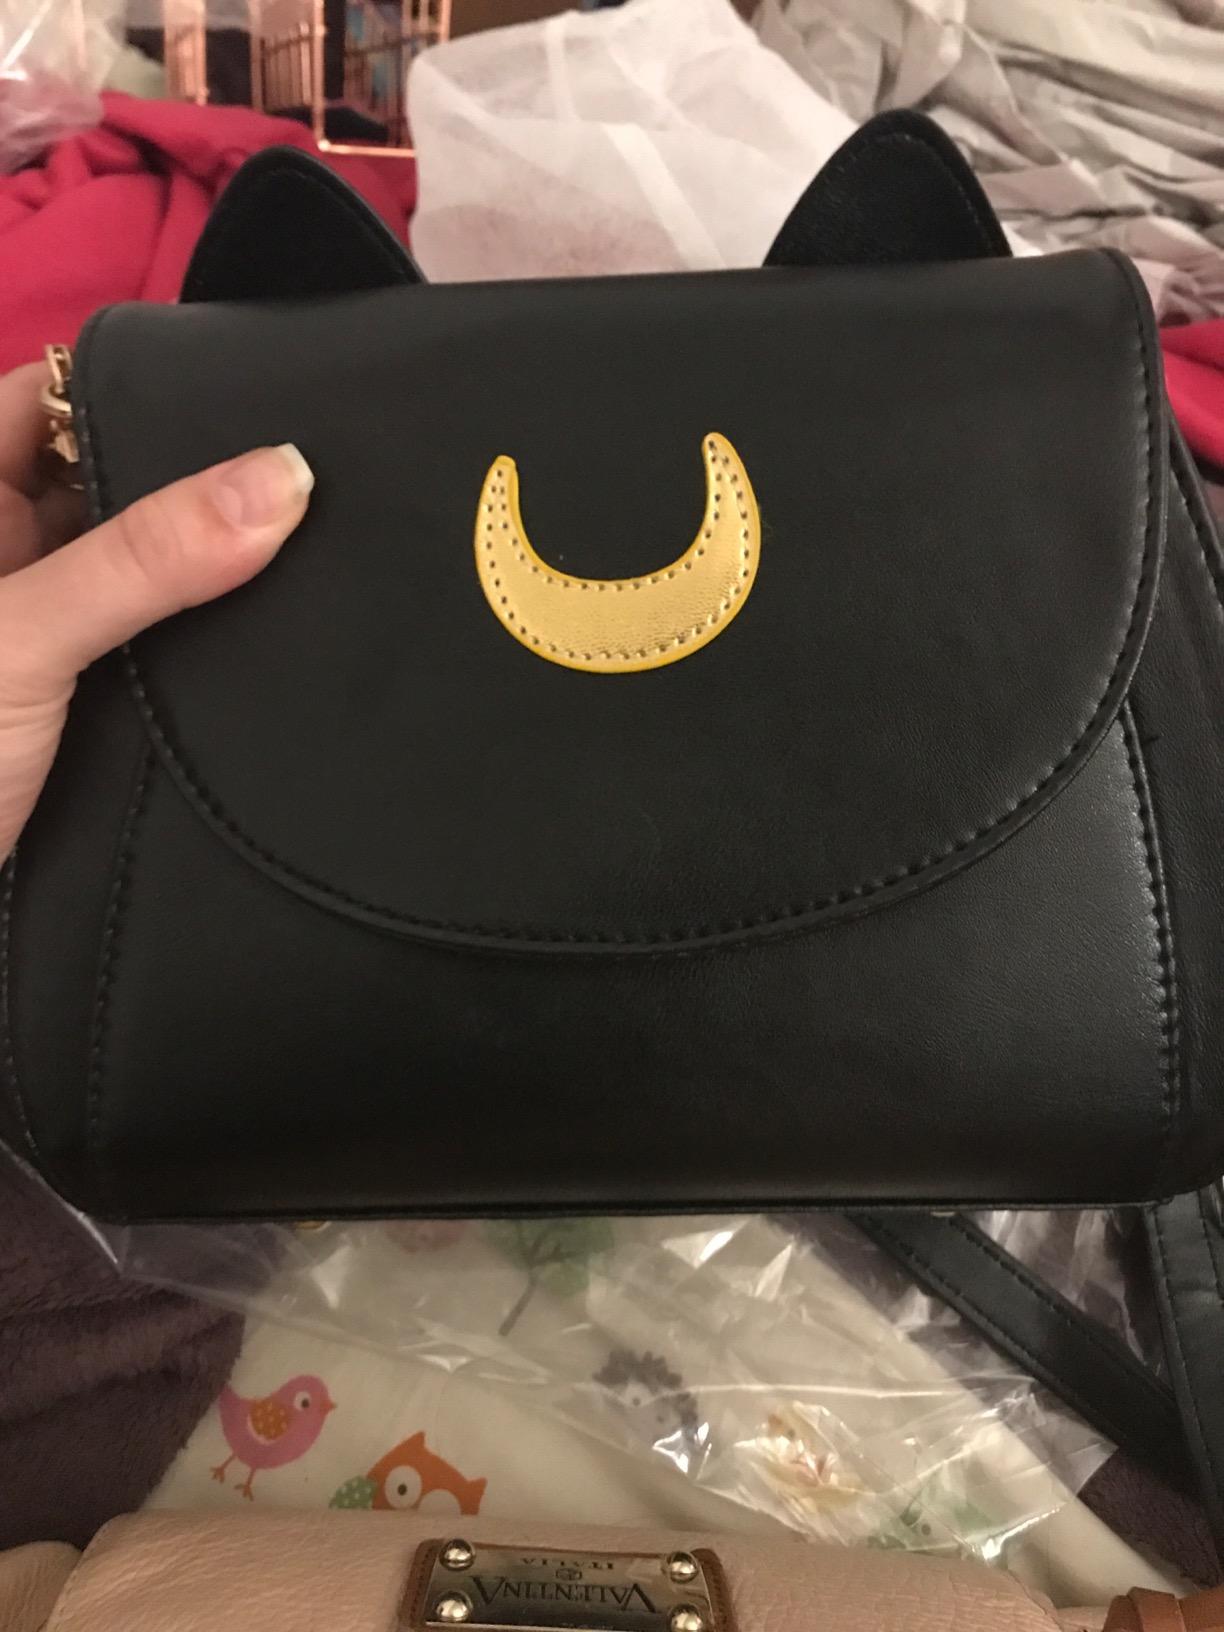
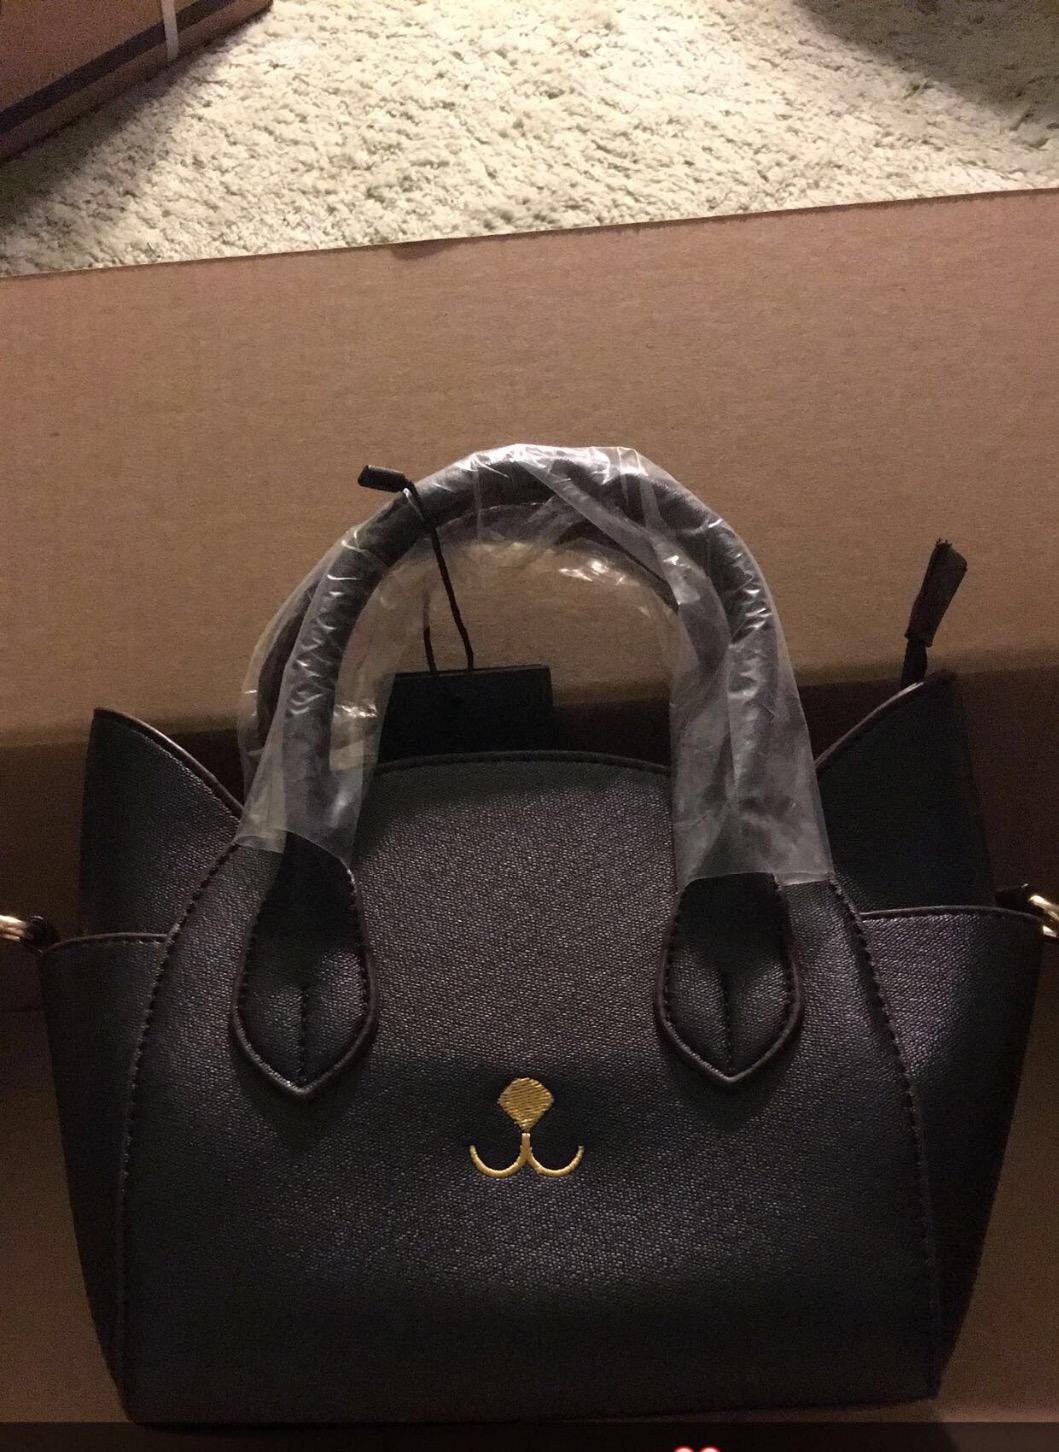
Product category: accessories_handbag
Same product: no